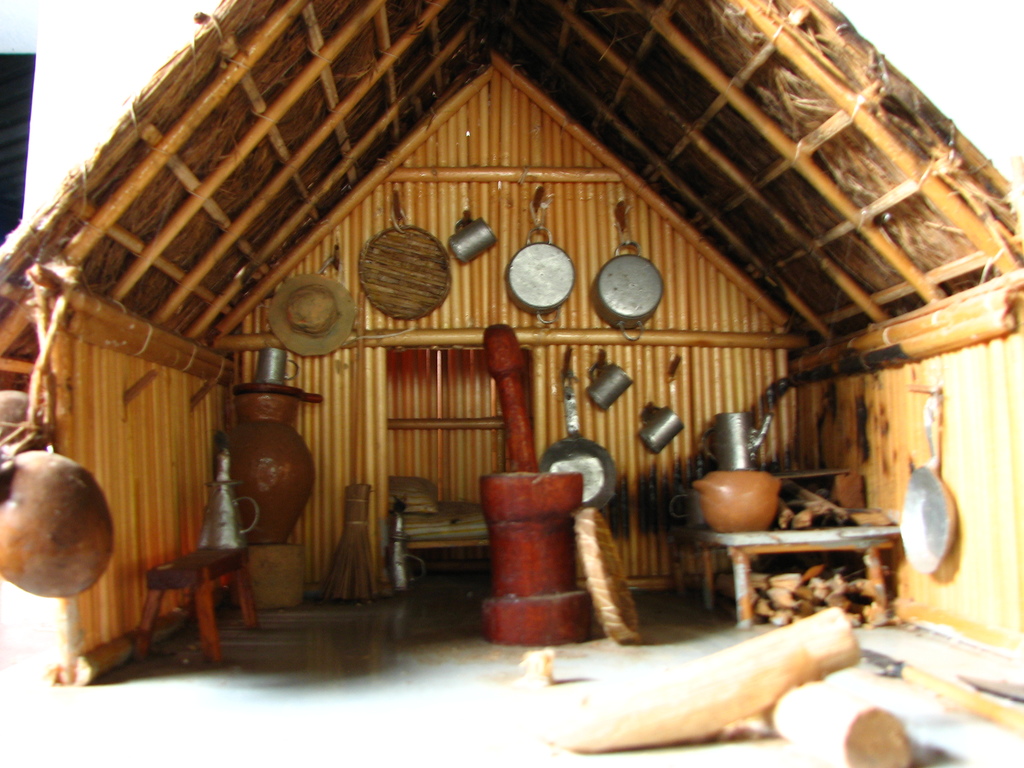
Label: others